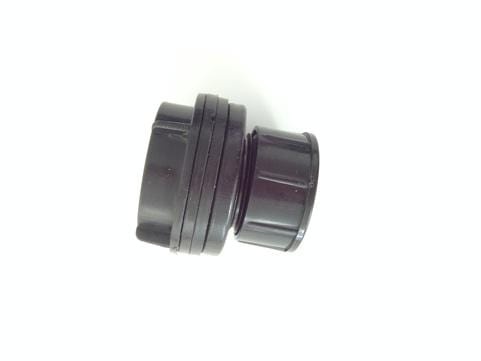
Autopot FlexiTank Fitting - Blanking Cap
Overview The Blanking Cap is designed as a replacement part for the Autopot FlexiTank. It is to sit on top of the FlexiTank to allow the connector for the water diverter.
Brand: AutoPot
Category: Home & Garden > Lawn & Garden > Gardening > Hydroponics > Hydroponic Systems > Drip Systems